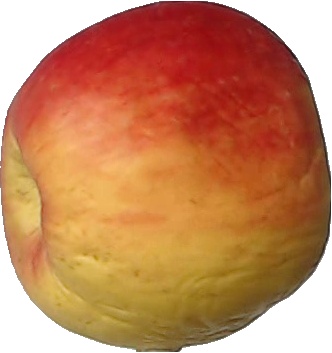
Label: apple_red_yellow_1